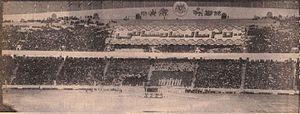
La célébration du 2 500ᵉ anniversaire de la fondation de l'empire perse se réfère à un ensemble de festivités et événements culturels qui ont été organisés en Iran durant l'année iranienne de mars 1971 à mars 1972 et notamment à l'automne 1971. Cette date se réfère à la mort du fondateur de l'empire perse, Cyrus II Le Grand, en -530. Elles sont surtout connues pour les fêtes organisées par le chah d'Iran Mohammad Reza Pahlavi à Shiraz, Pasargades et Persépolis sous le nom de Festival des arts de Shiraz-Persépolis, le reste des célébrations étant moins connues.